Ronnie Baxter

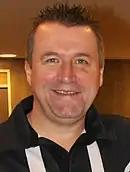
Baxter in 2009

Ronnie Baxter (born 5 February 1961) is an English former professional darts player who competed in Professional Darts Corporation (PDC) events. He used the nickname "The Rocket" for his matches. Baxter was known for his fast robotic throwing action. He currently resides in his hometown Blackpool. Baxter is widely regarded as one of the best players never to have won a major TV title. He is still active on the exhibition circuit.